Benito Mussolini

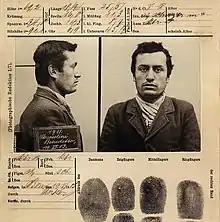
Mussolini's booking file following his arrest by the police on 19 June 1903, Bern, Switzerland

In July 1902, Mussolini emigrated to Switzerland, partly to avoid compulsory military service. He worked briefly as a stonemason but was unable to find a permanent job.